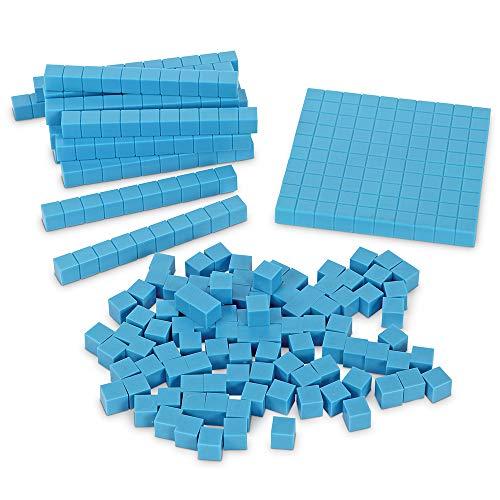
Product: Learning Resources Base Ten Blocks Smart Pack, Early Childhood Math Skills, Ages 5+
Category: Toys & Games | Learning & Education
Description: Build math skills related to base 10 concepts.
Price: $10.62
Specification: ASIN:B00IJC7VLC|ShippingWeight:10.2ounces(Viewshippingratesandpolicies)|DomesticShipping:ItemcanbeshippedwithinU.S.|InternationalShipping:ThisitemcanbeshippedtoselectcountriesoutsideoftheU.S.LearnMore|DateFirstAvailable:February10,2014